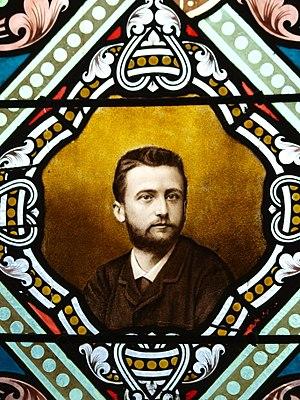
L'un des vitraux de l'église de Louvergny (Ardennes, France)- Hippolyte Noiret, normalien, membre de l'École française de Rome, décédé prématurément à Venise, à la mémoire duquel son père, un riche filateur de Rethel, originaire de Louvergny, fit élever, sur ses propres deniers, l'église de Louvergny.
Louvergny est une ancienne commune française, située dans le département des Ardennes en région Grand Est. Les habitants de Louvergny sont les Marinettes.